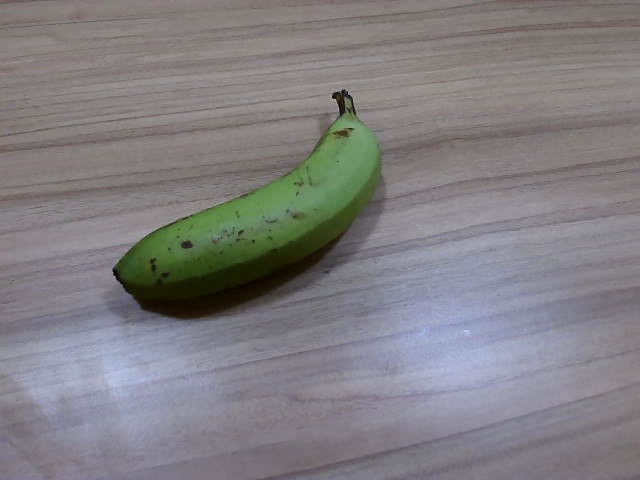
Label: Raw_Banana